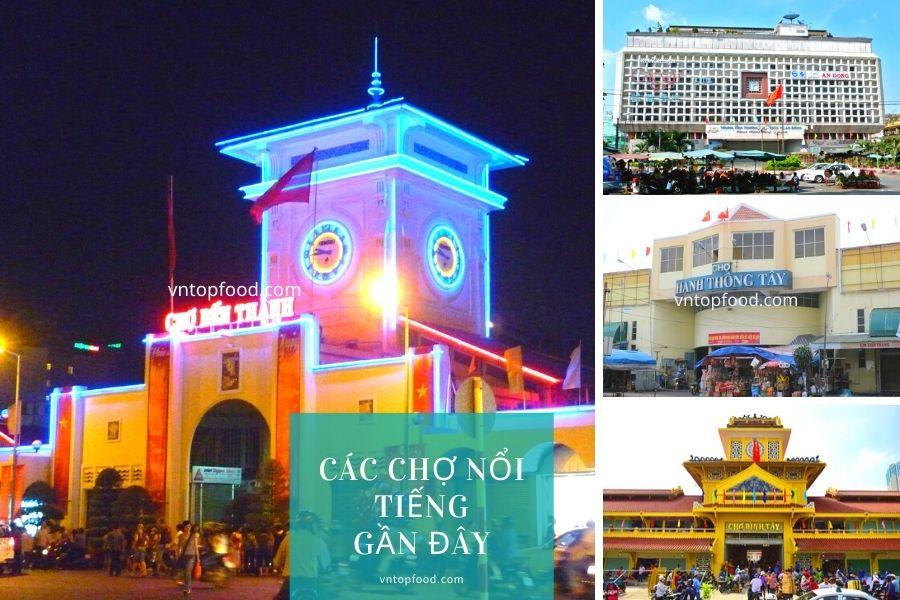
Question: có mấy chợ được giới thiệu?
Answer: có bốn chợ được giới thiệu